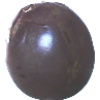
Label: Passion Fruit 1